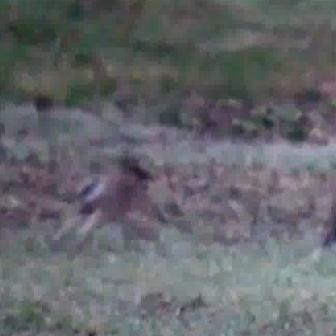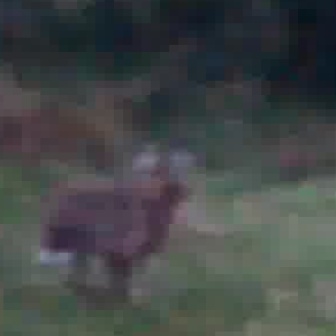
  Please identify the target specified by the bounding box [46,141,171,266] in the first image and locate it in the second image. Return the coordinates in [x_min,y_min,x_max,y_max] format.
Answer: [19,126,203,309]